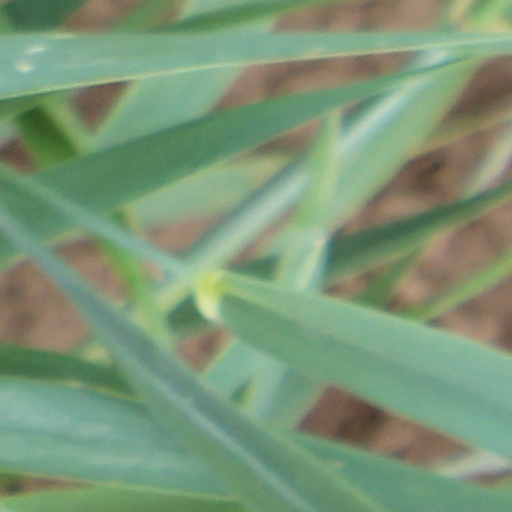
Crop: wheat